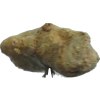
Label: ginger